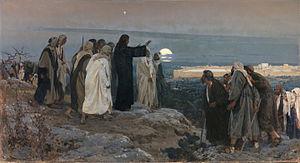
L'entrée de Jésus à Jérusalem est un événement tiré des quatre évangiles canoniques, il a lieu dans les jours précédant la Cène, marquant le début de la Passion du Christ.
Enrique Simonet Lombardo, né à Valence le 2 février 1866 et mort à Madrid le 20 avril 1927, est un peintre espagnol.